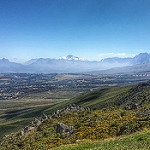
Label: mountain